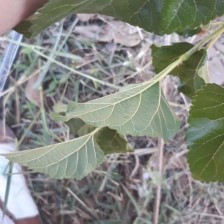
Variety: ChiangMai60